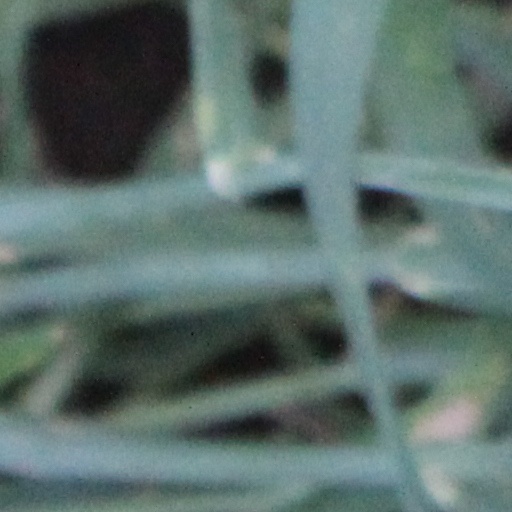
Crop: wheat